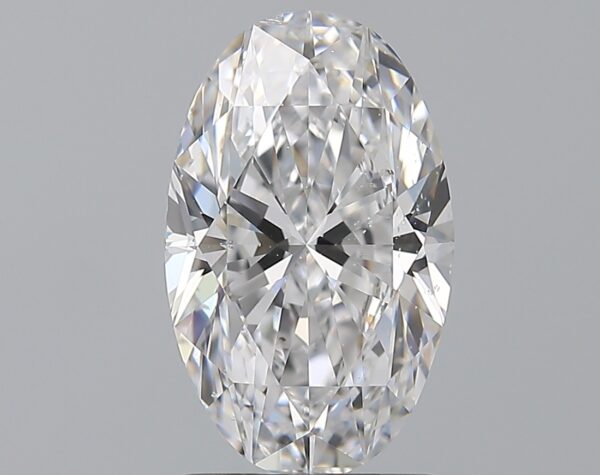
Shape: oval
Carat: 2
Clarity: SI1
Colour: D
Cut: EX
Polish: EX
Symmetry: EX
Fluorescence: N
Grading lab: GIA
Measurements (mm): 10.68 x 6.61 x 4.22